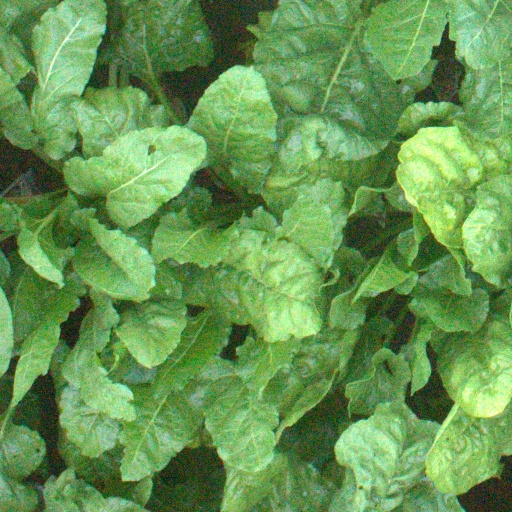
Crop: sugar beet